Kobe

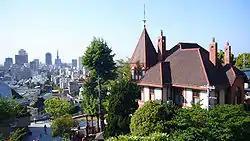
Weathercock House, one of the many of the Kitano area of Kobe

Kobe is most famous for its Kobe beef (which is raised in the surrounding Hyōgo Prefecture) and Arima Onsen (hot springs). Notable buildings include the Ikuta Shrine as well as the Kobe Port Tower. Nearby mountains such as Mount Rokkō and Mount Maya overlook the city. The city is recognized as a "Design City" by UNESCO.